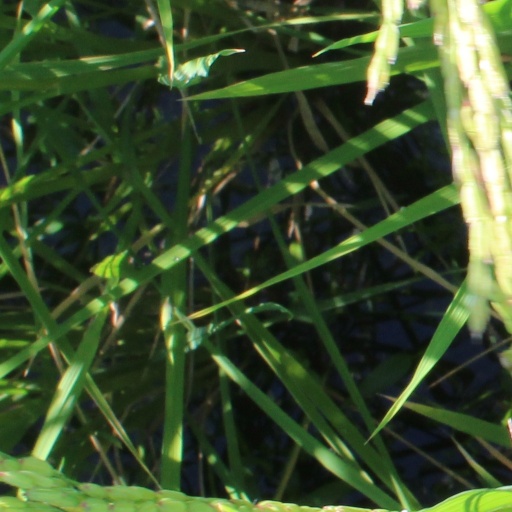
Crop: rice